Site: brandenburg
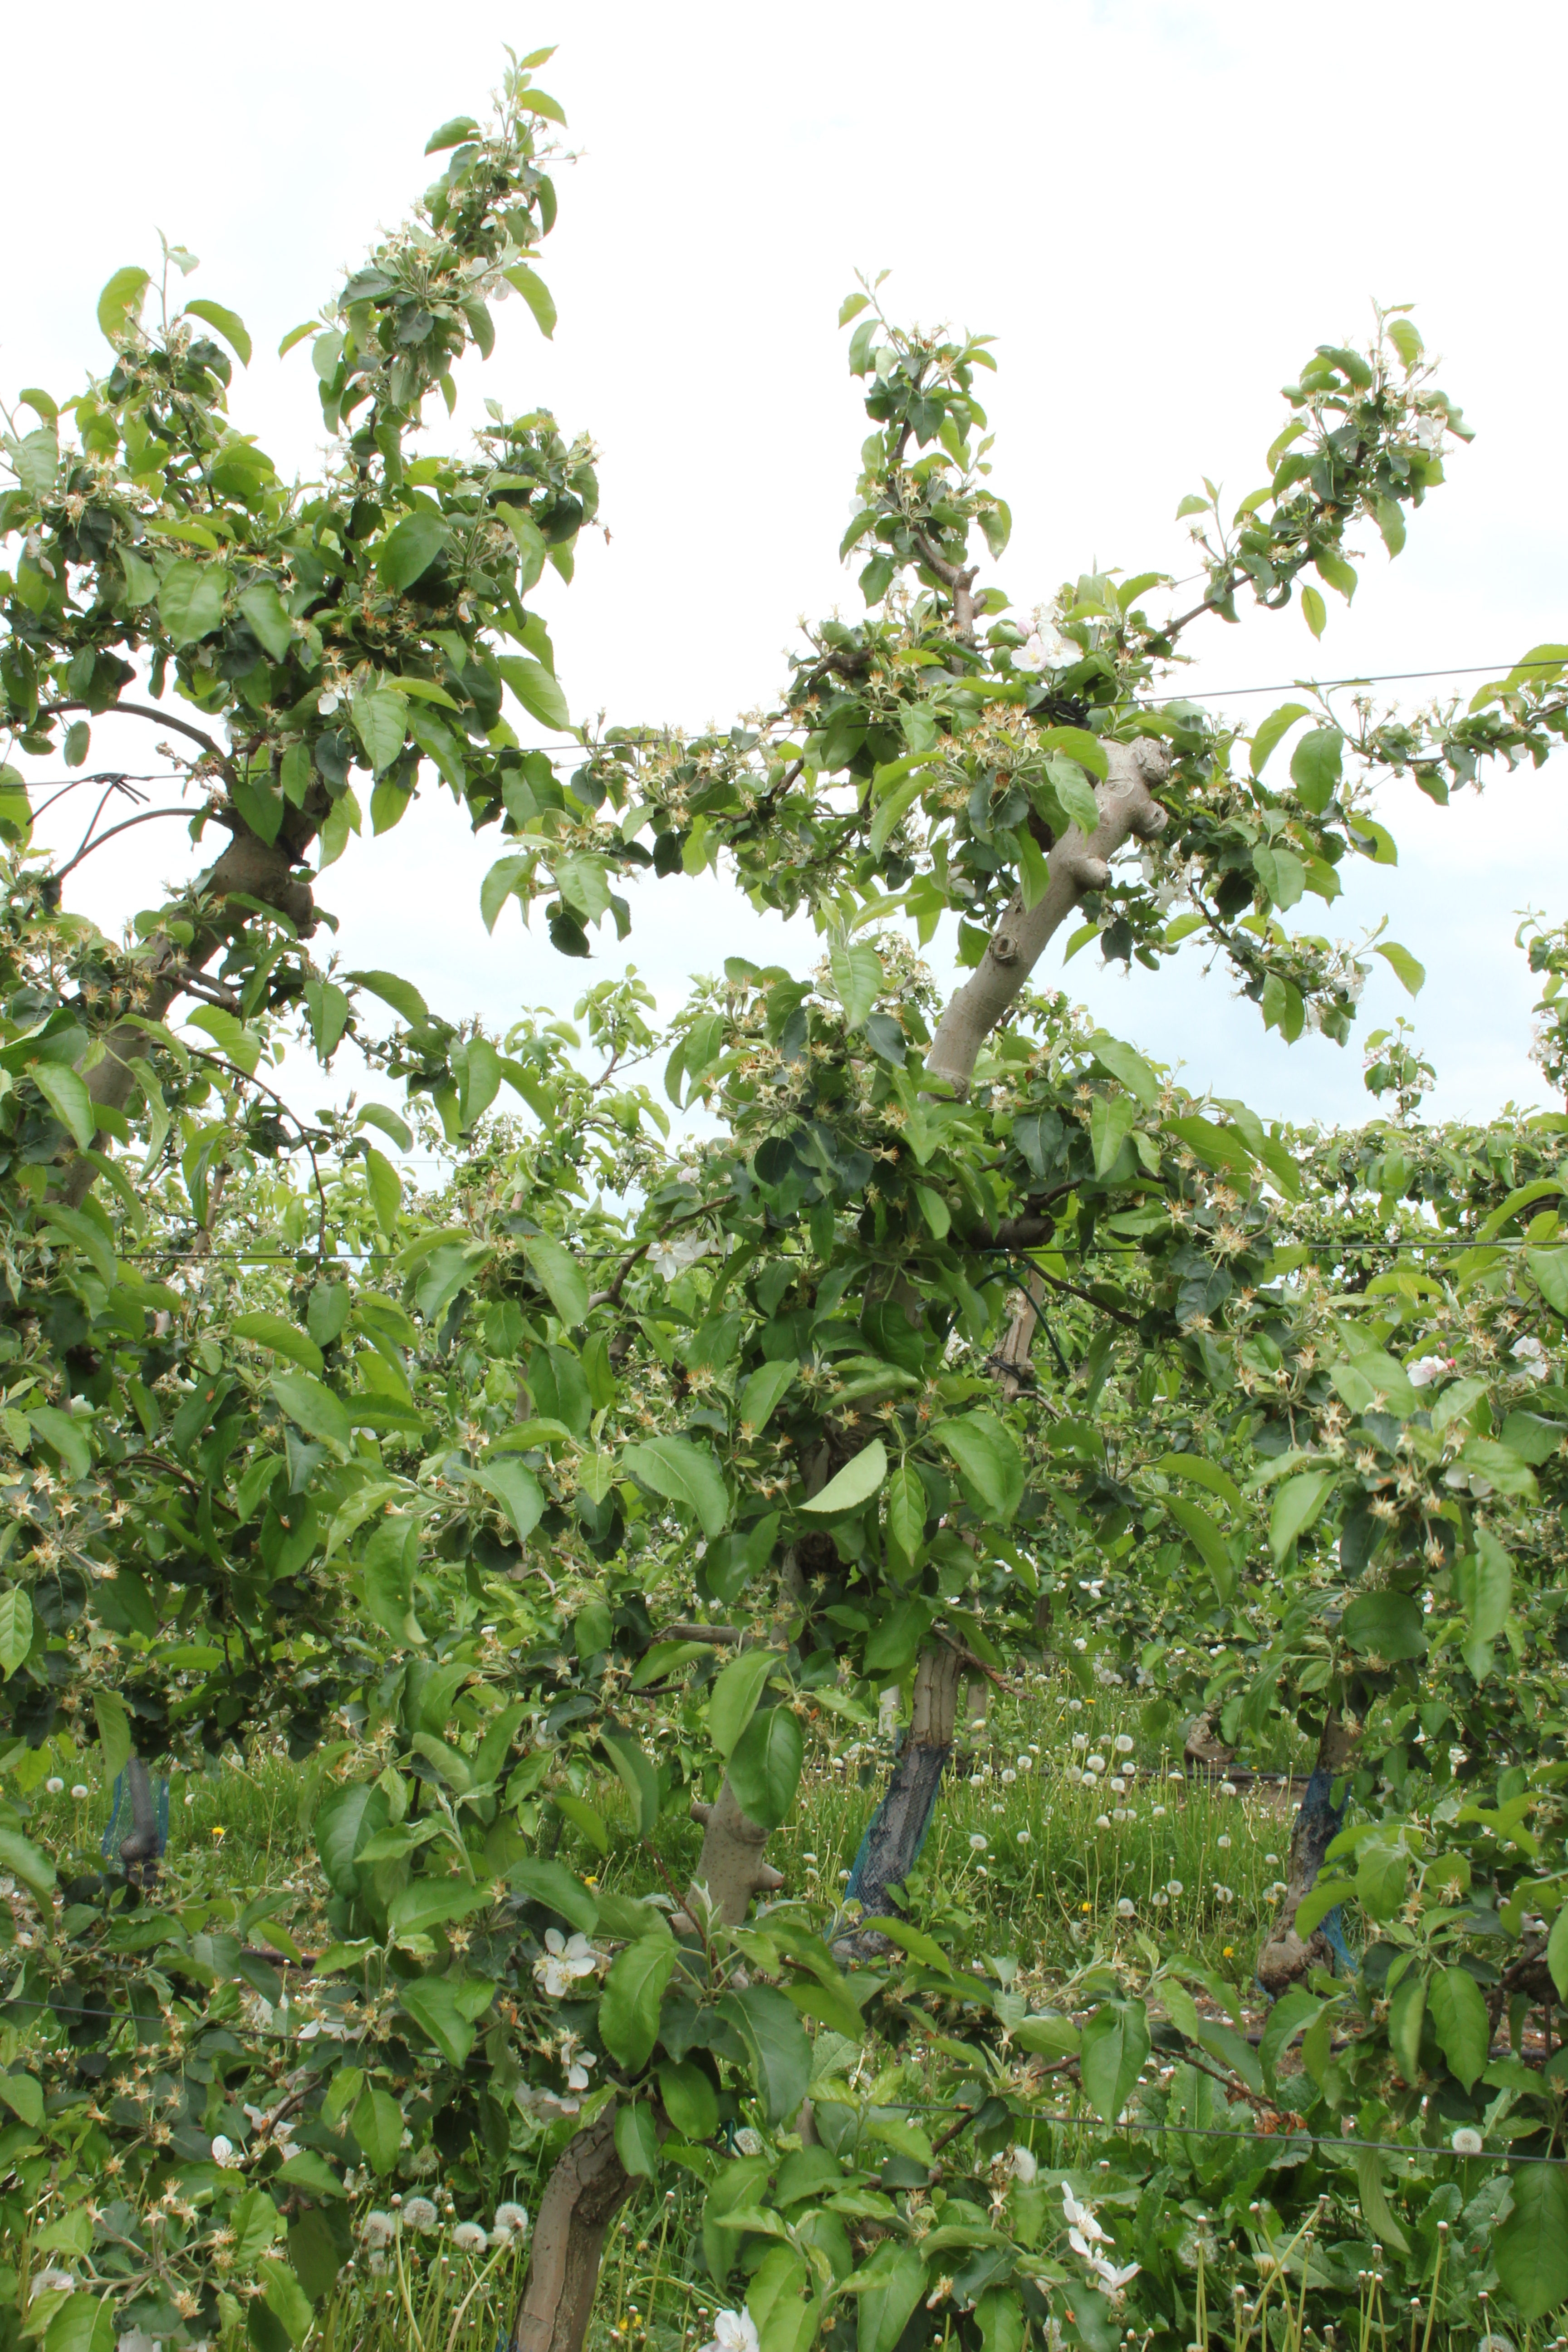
Growth stage (BBCH 67): Flowering